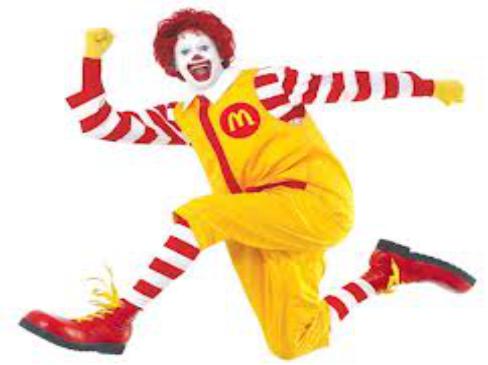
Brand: mcdonalds
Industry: Food